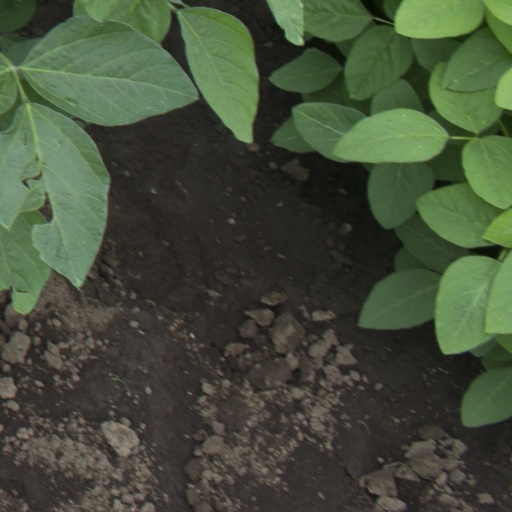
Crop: soybean